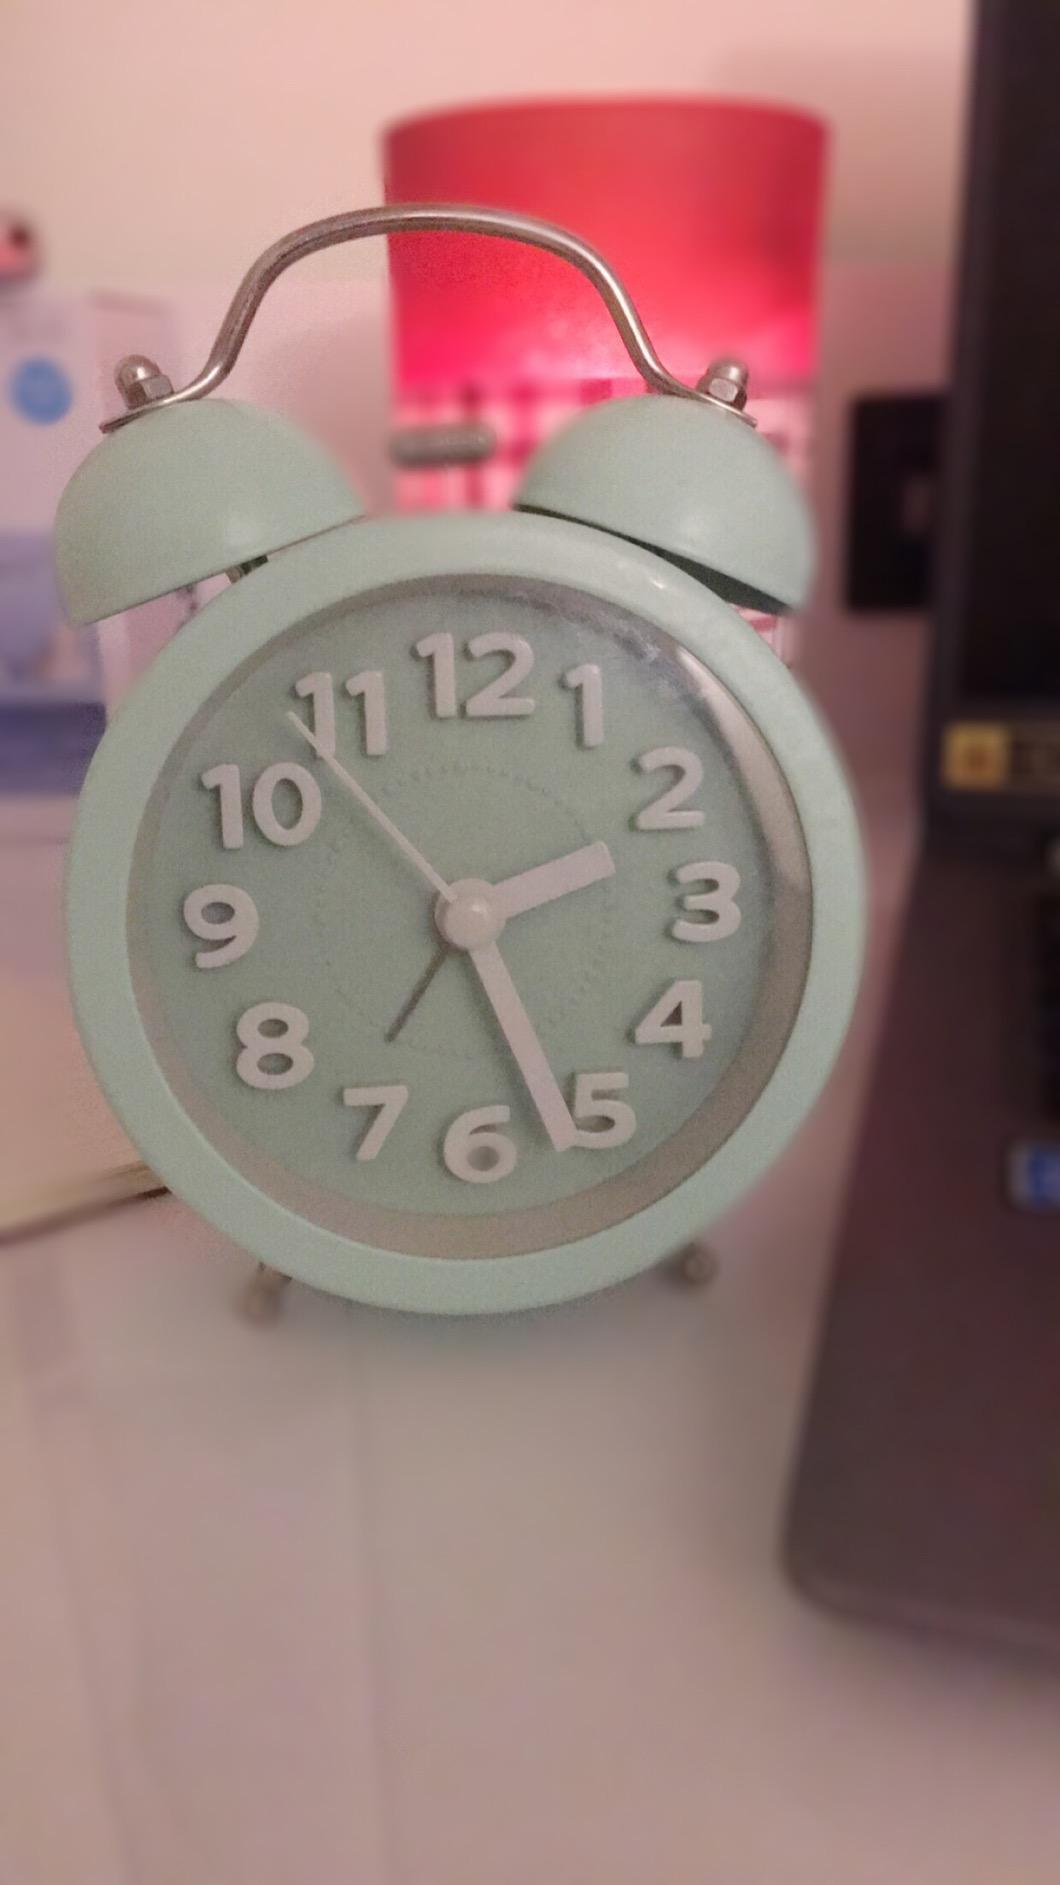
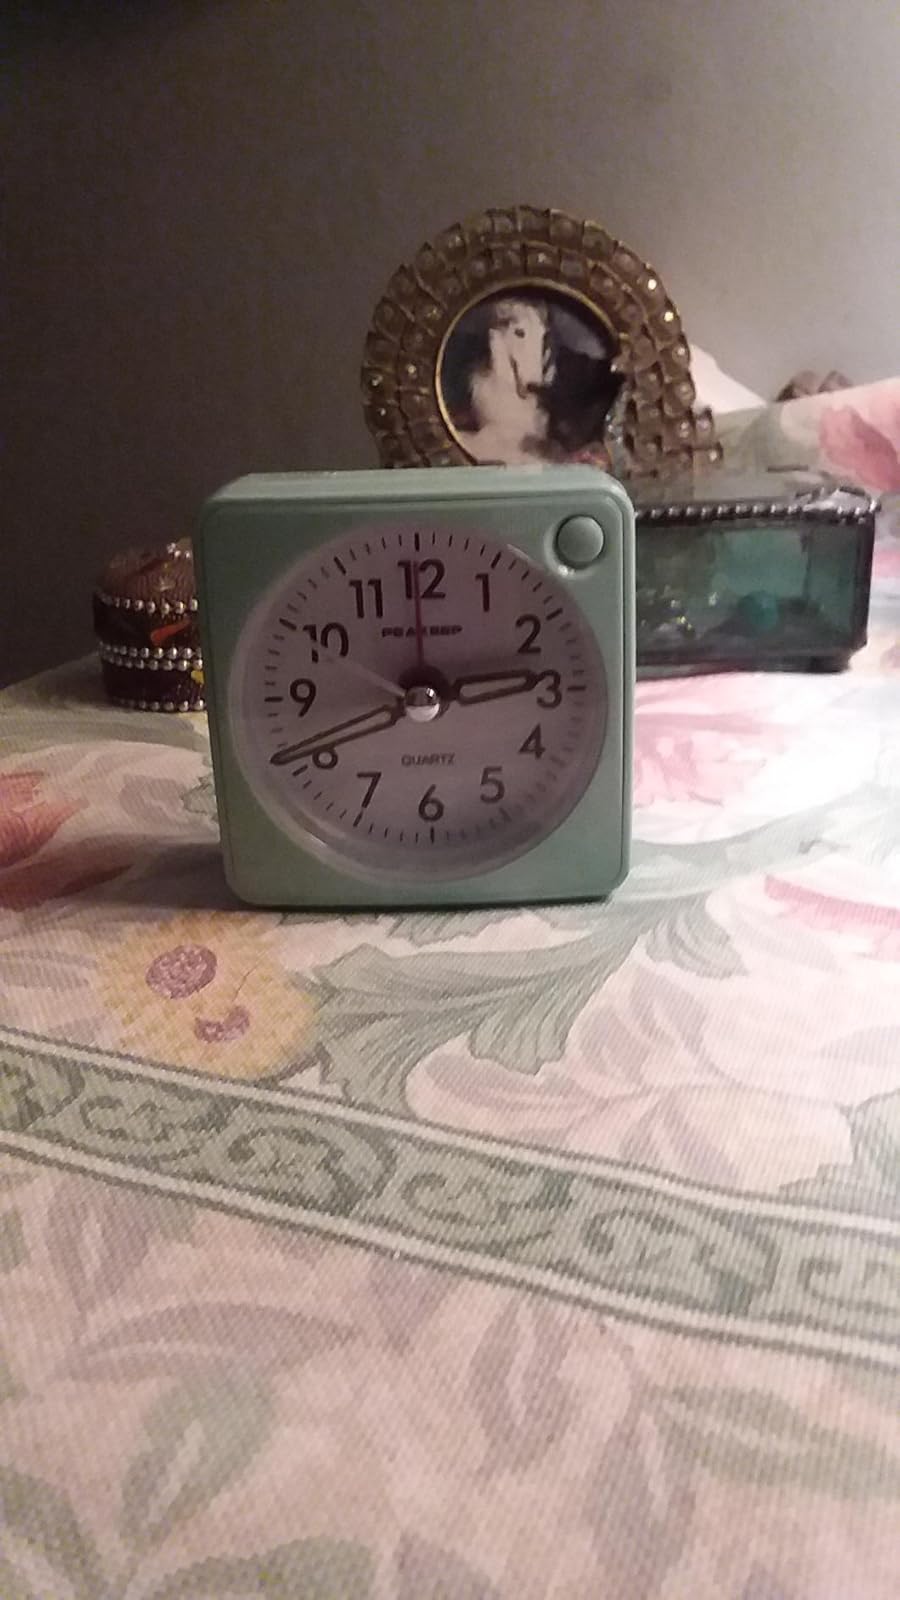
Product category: clock
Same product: no